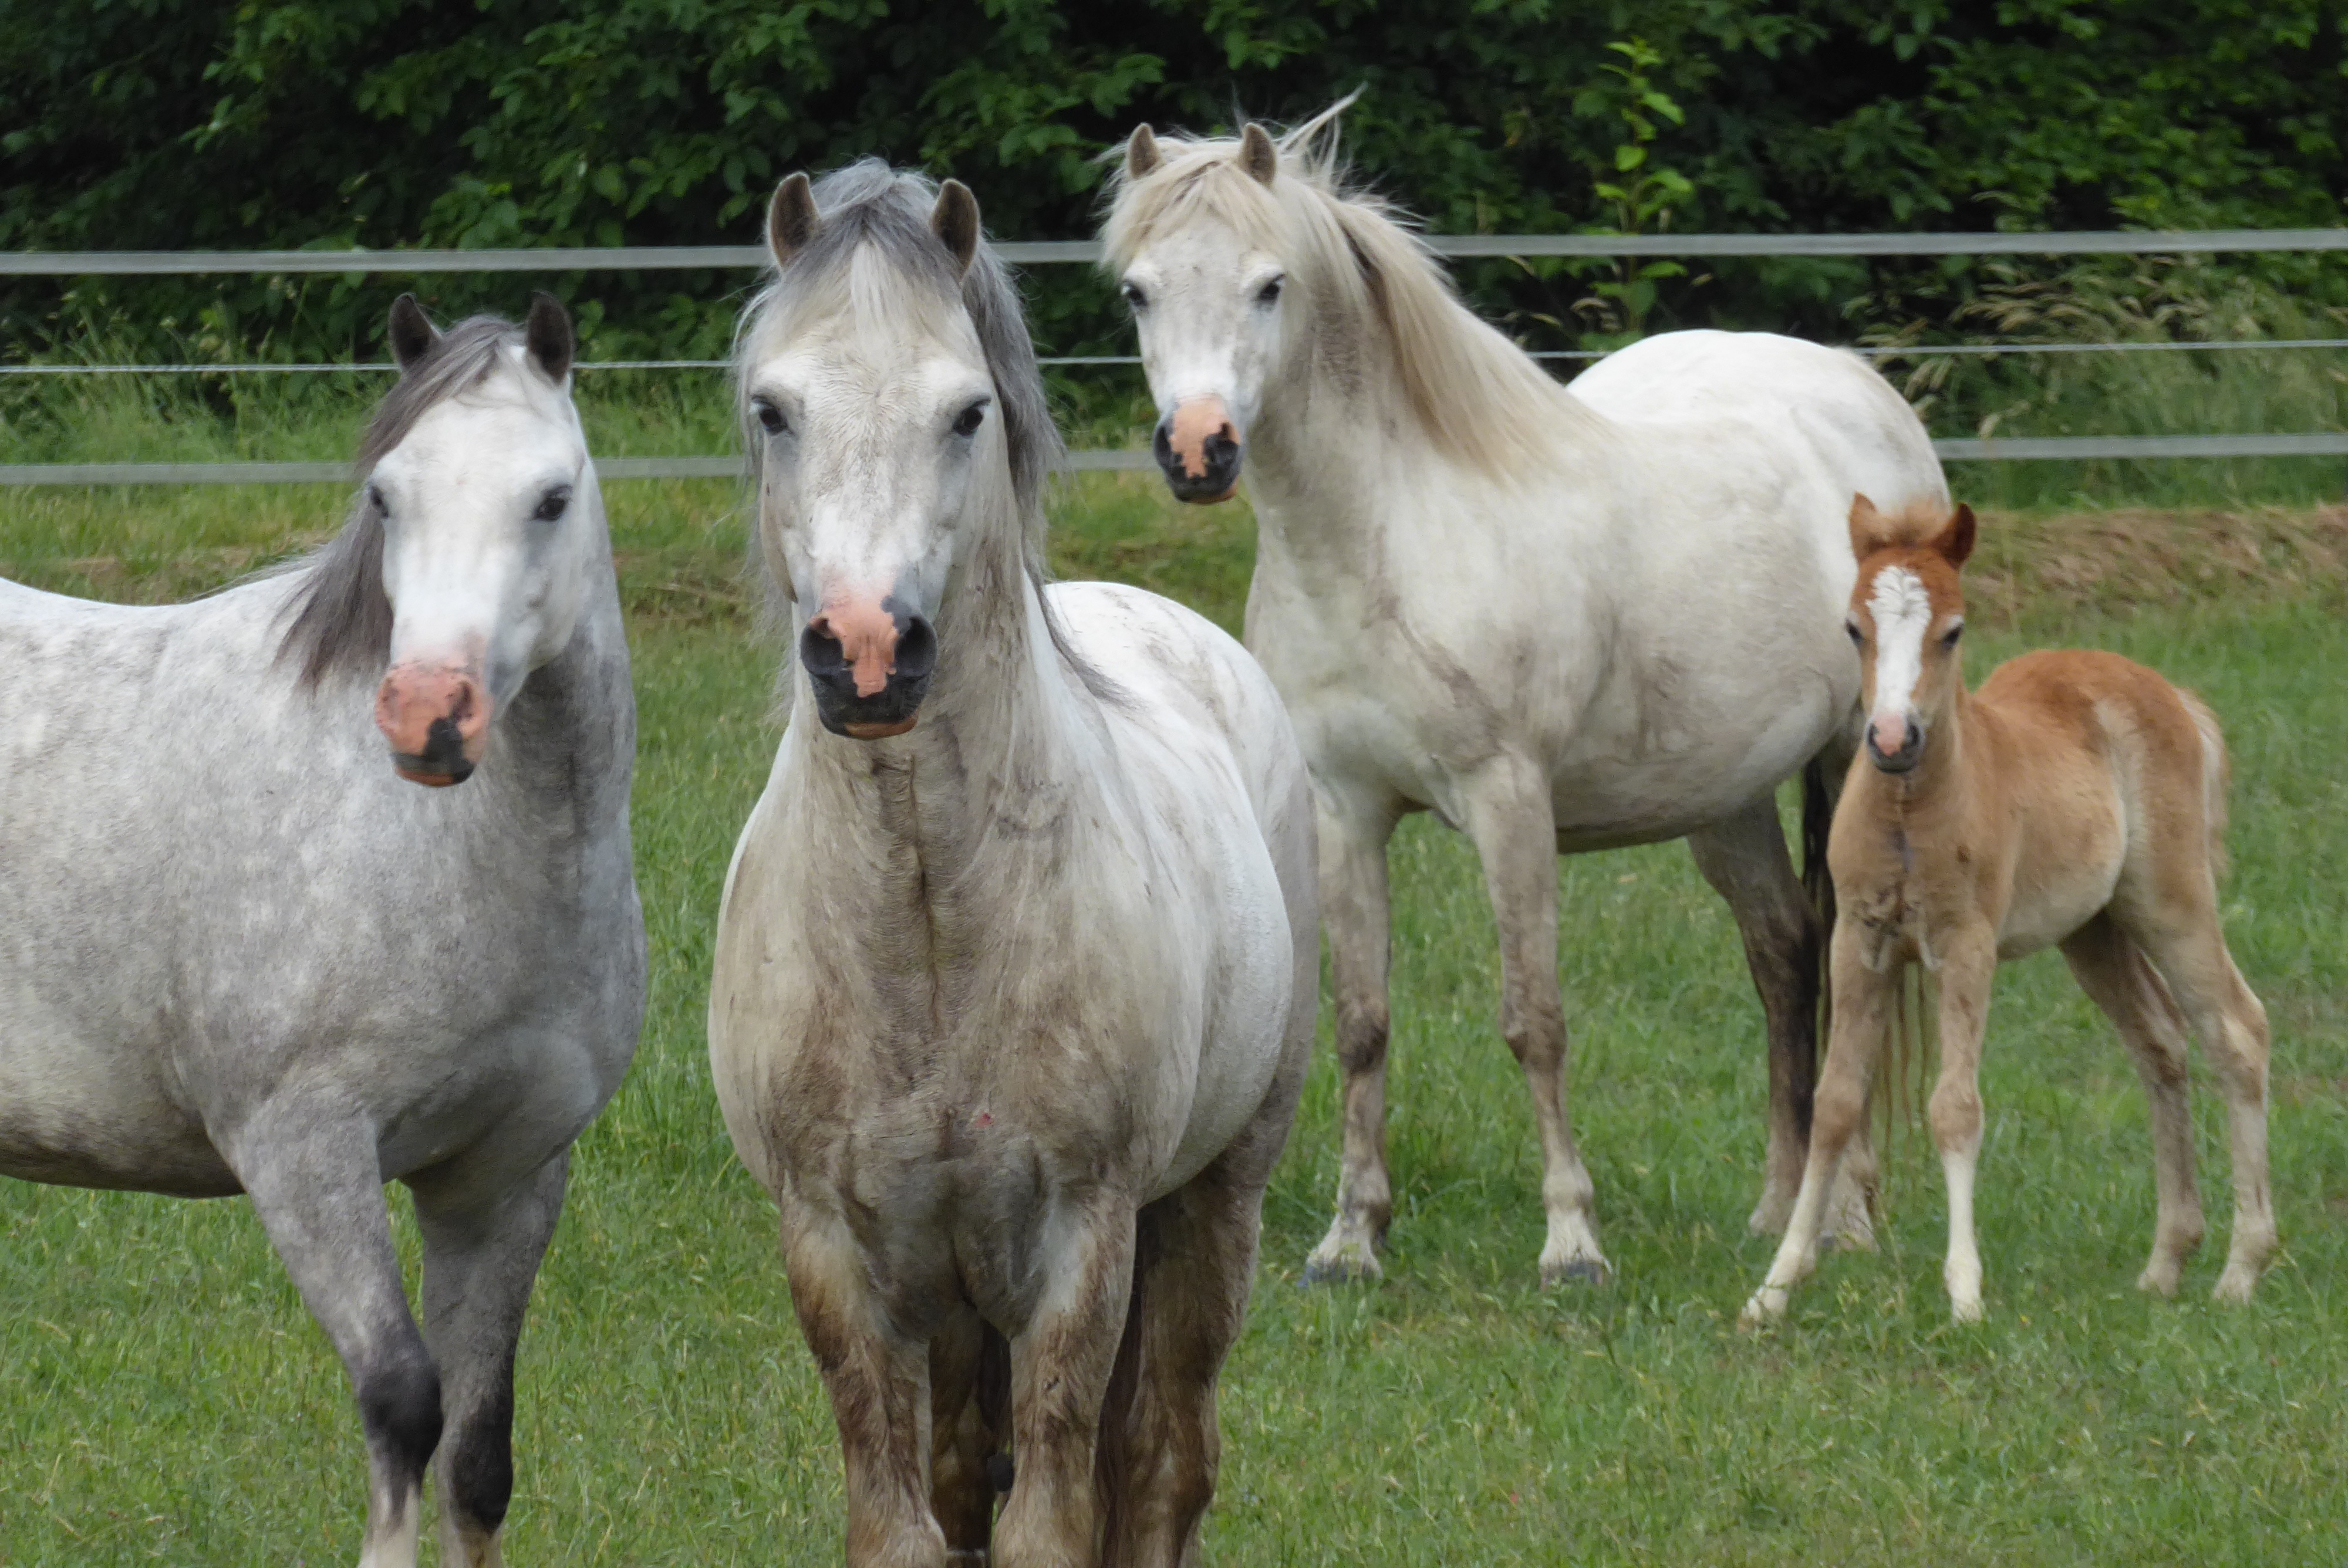
herd, pasture, grazing, horse, mammal, stallion, mane, fauna, horses, animals, vertebrate, mare, curious, foal, colt, welsh ponies, horse like mammal, mustang horse